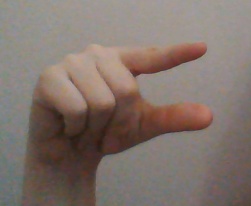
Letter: dal